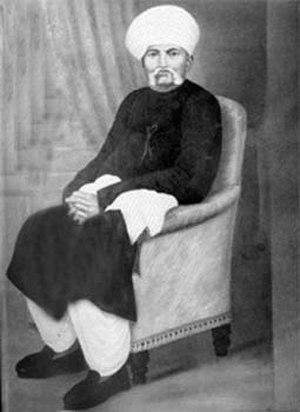
Karamchand Uttamchand Gandhi, également connu sous le nom de Kaba Gandhi, était un personnage politique de Porbandar. Il a servi en tant que Diwan de Porbandar, Rajkot et Wankaner. Il était le père de Mahatma Gandhi.